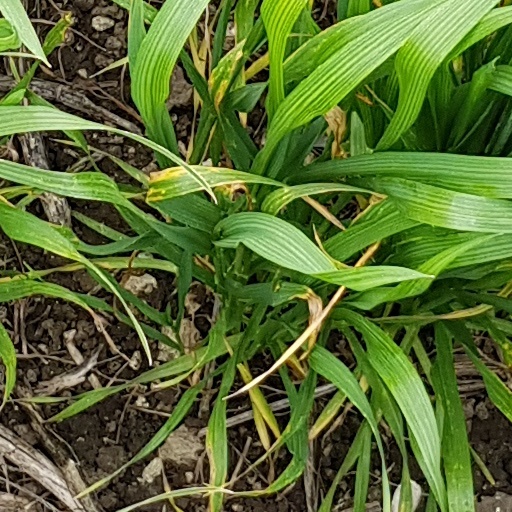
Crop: wheat